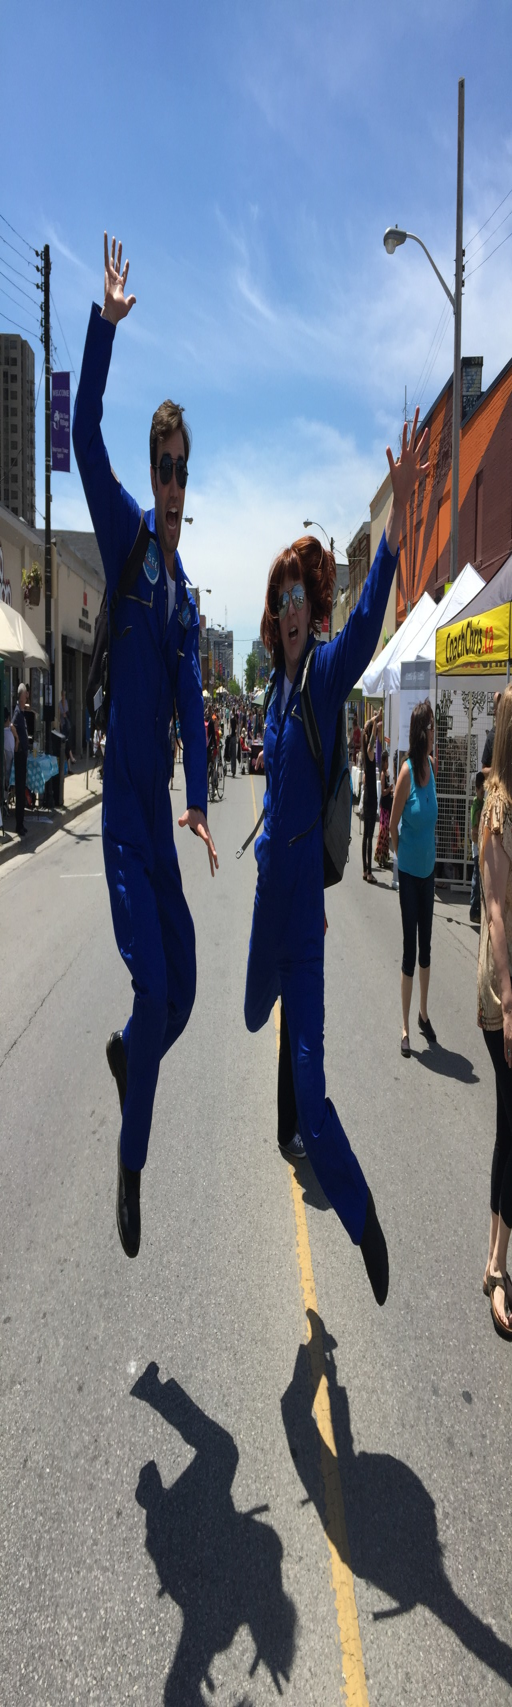
people doing some - g training at festival yesterday .